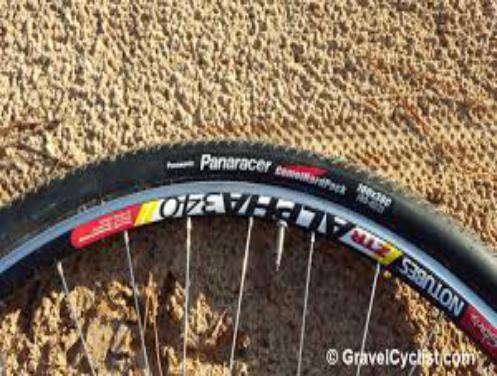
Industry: Transportation